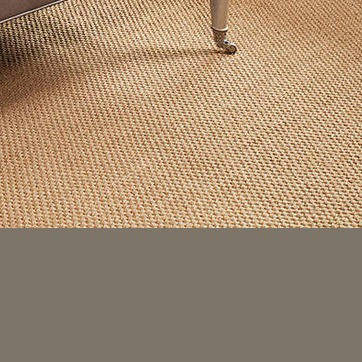
Material: carpet